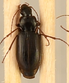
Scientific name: Calathus advena
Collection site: Rocky Mountains NEON (RMNP), plot RMNP_014